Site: brandenburg
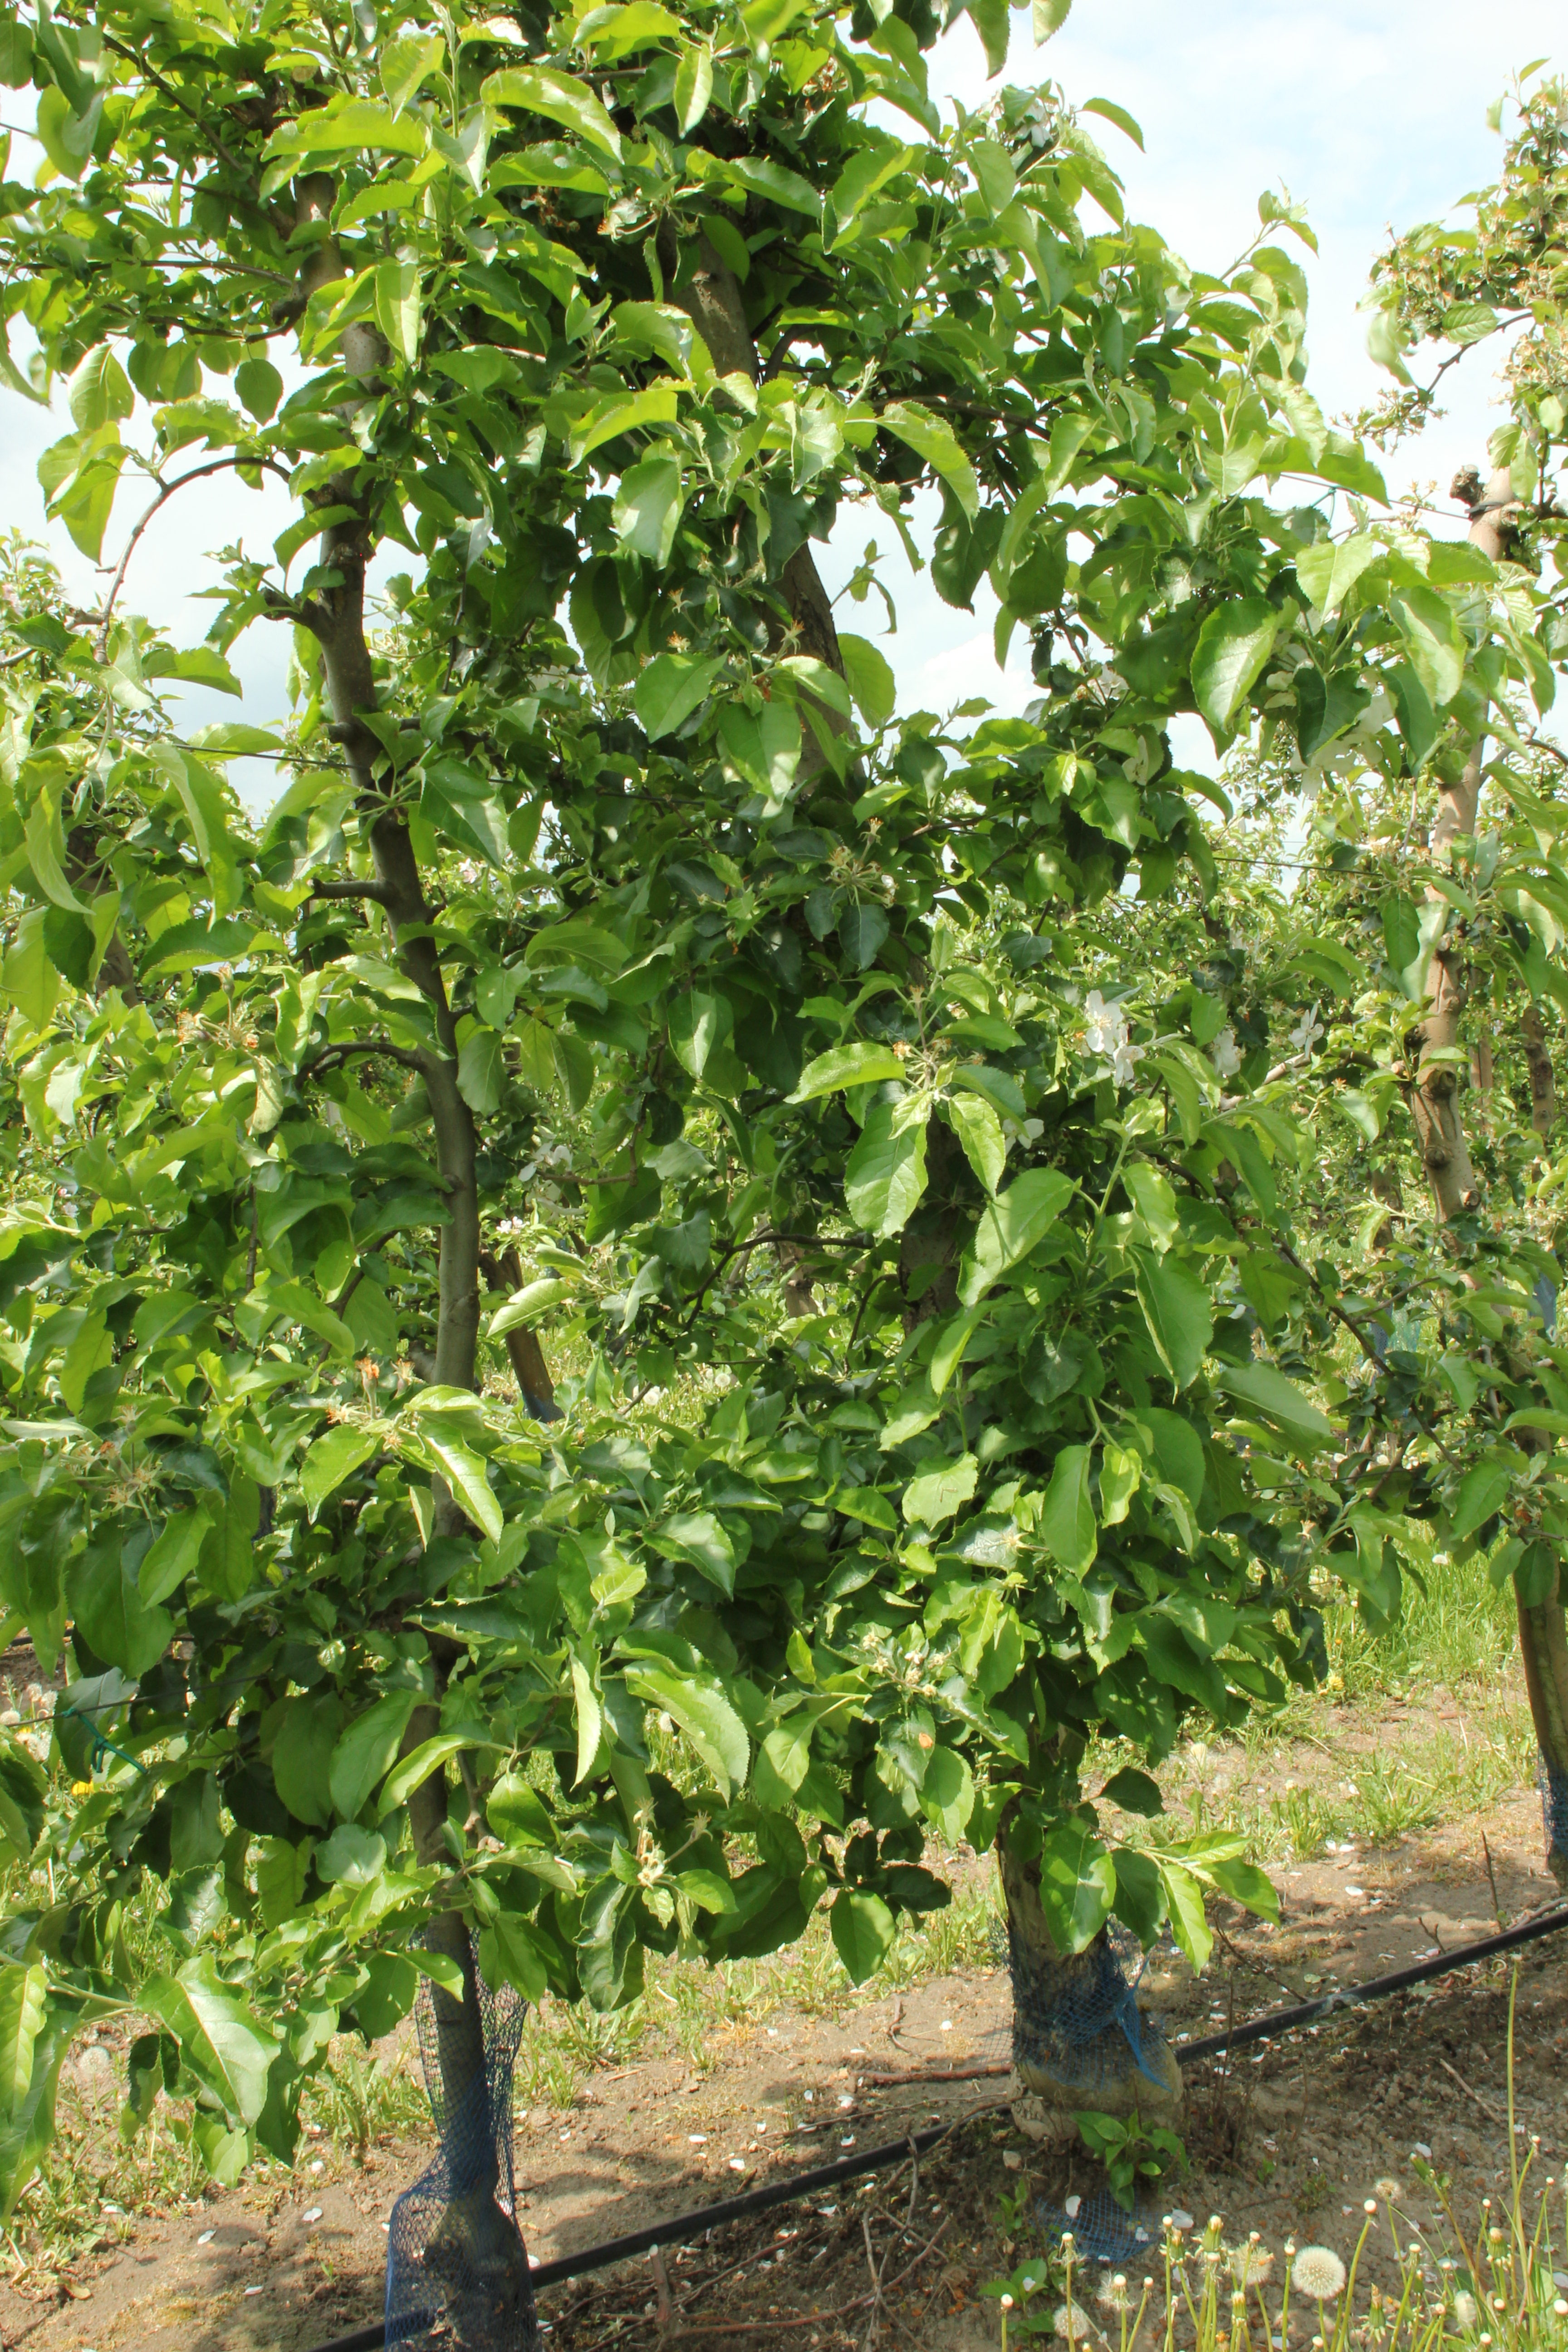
Growth stage (BBCH 67): Flowering